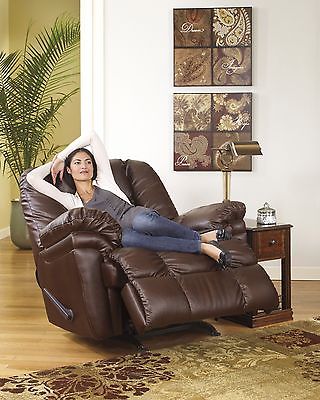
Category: chair